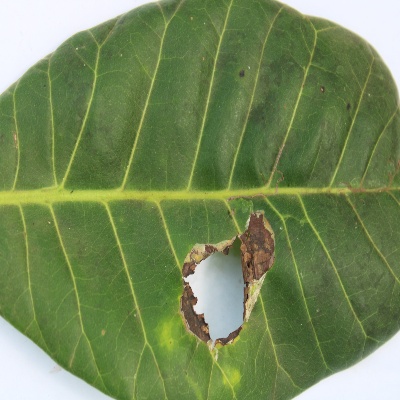
Crop: Cashew
Condition: leaf miner